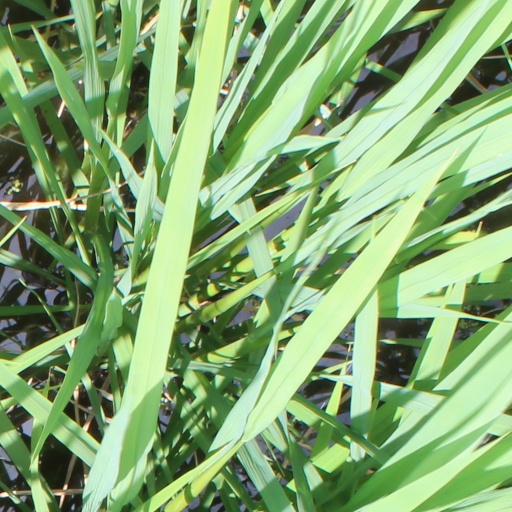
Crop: rice